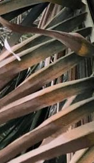
Label: Potassium Deficiency